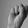
ASL letter: S